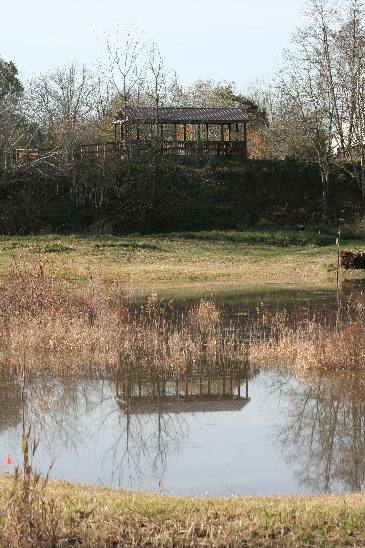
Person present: No